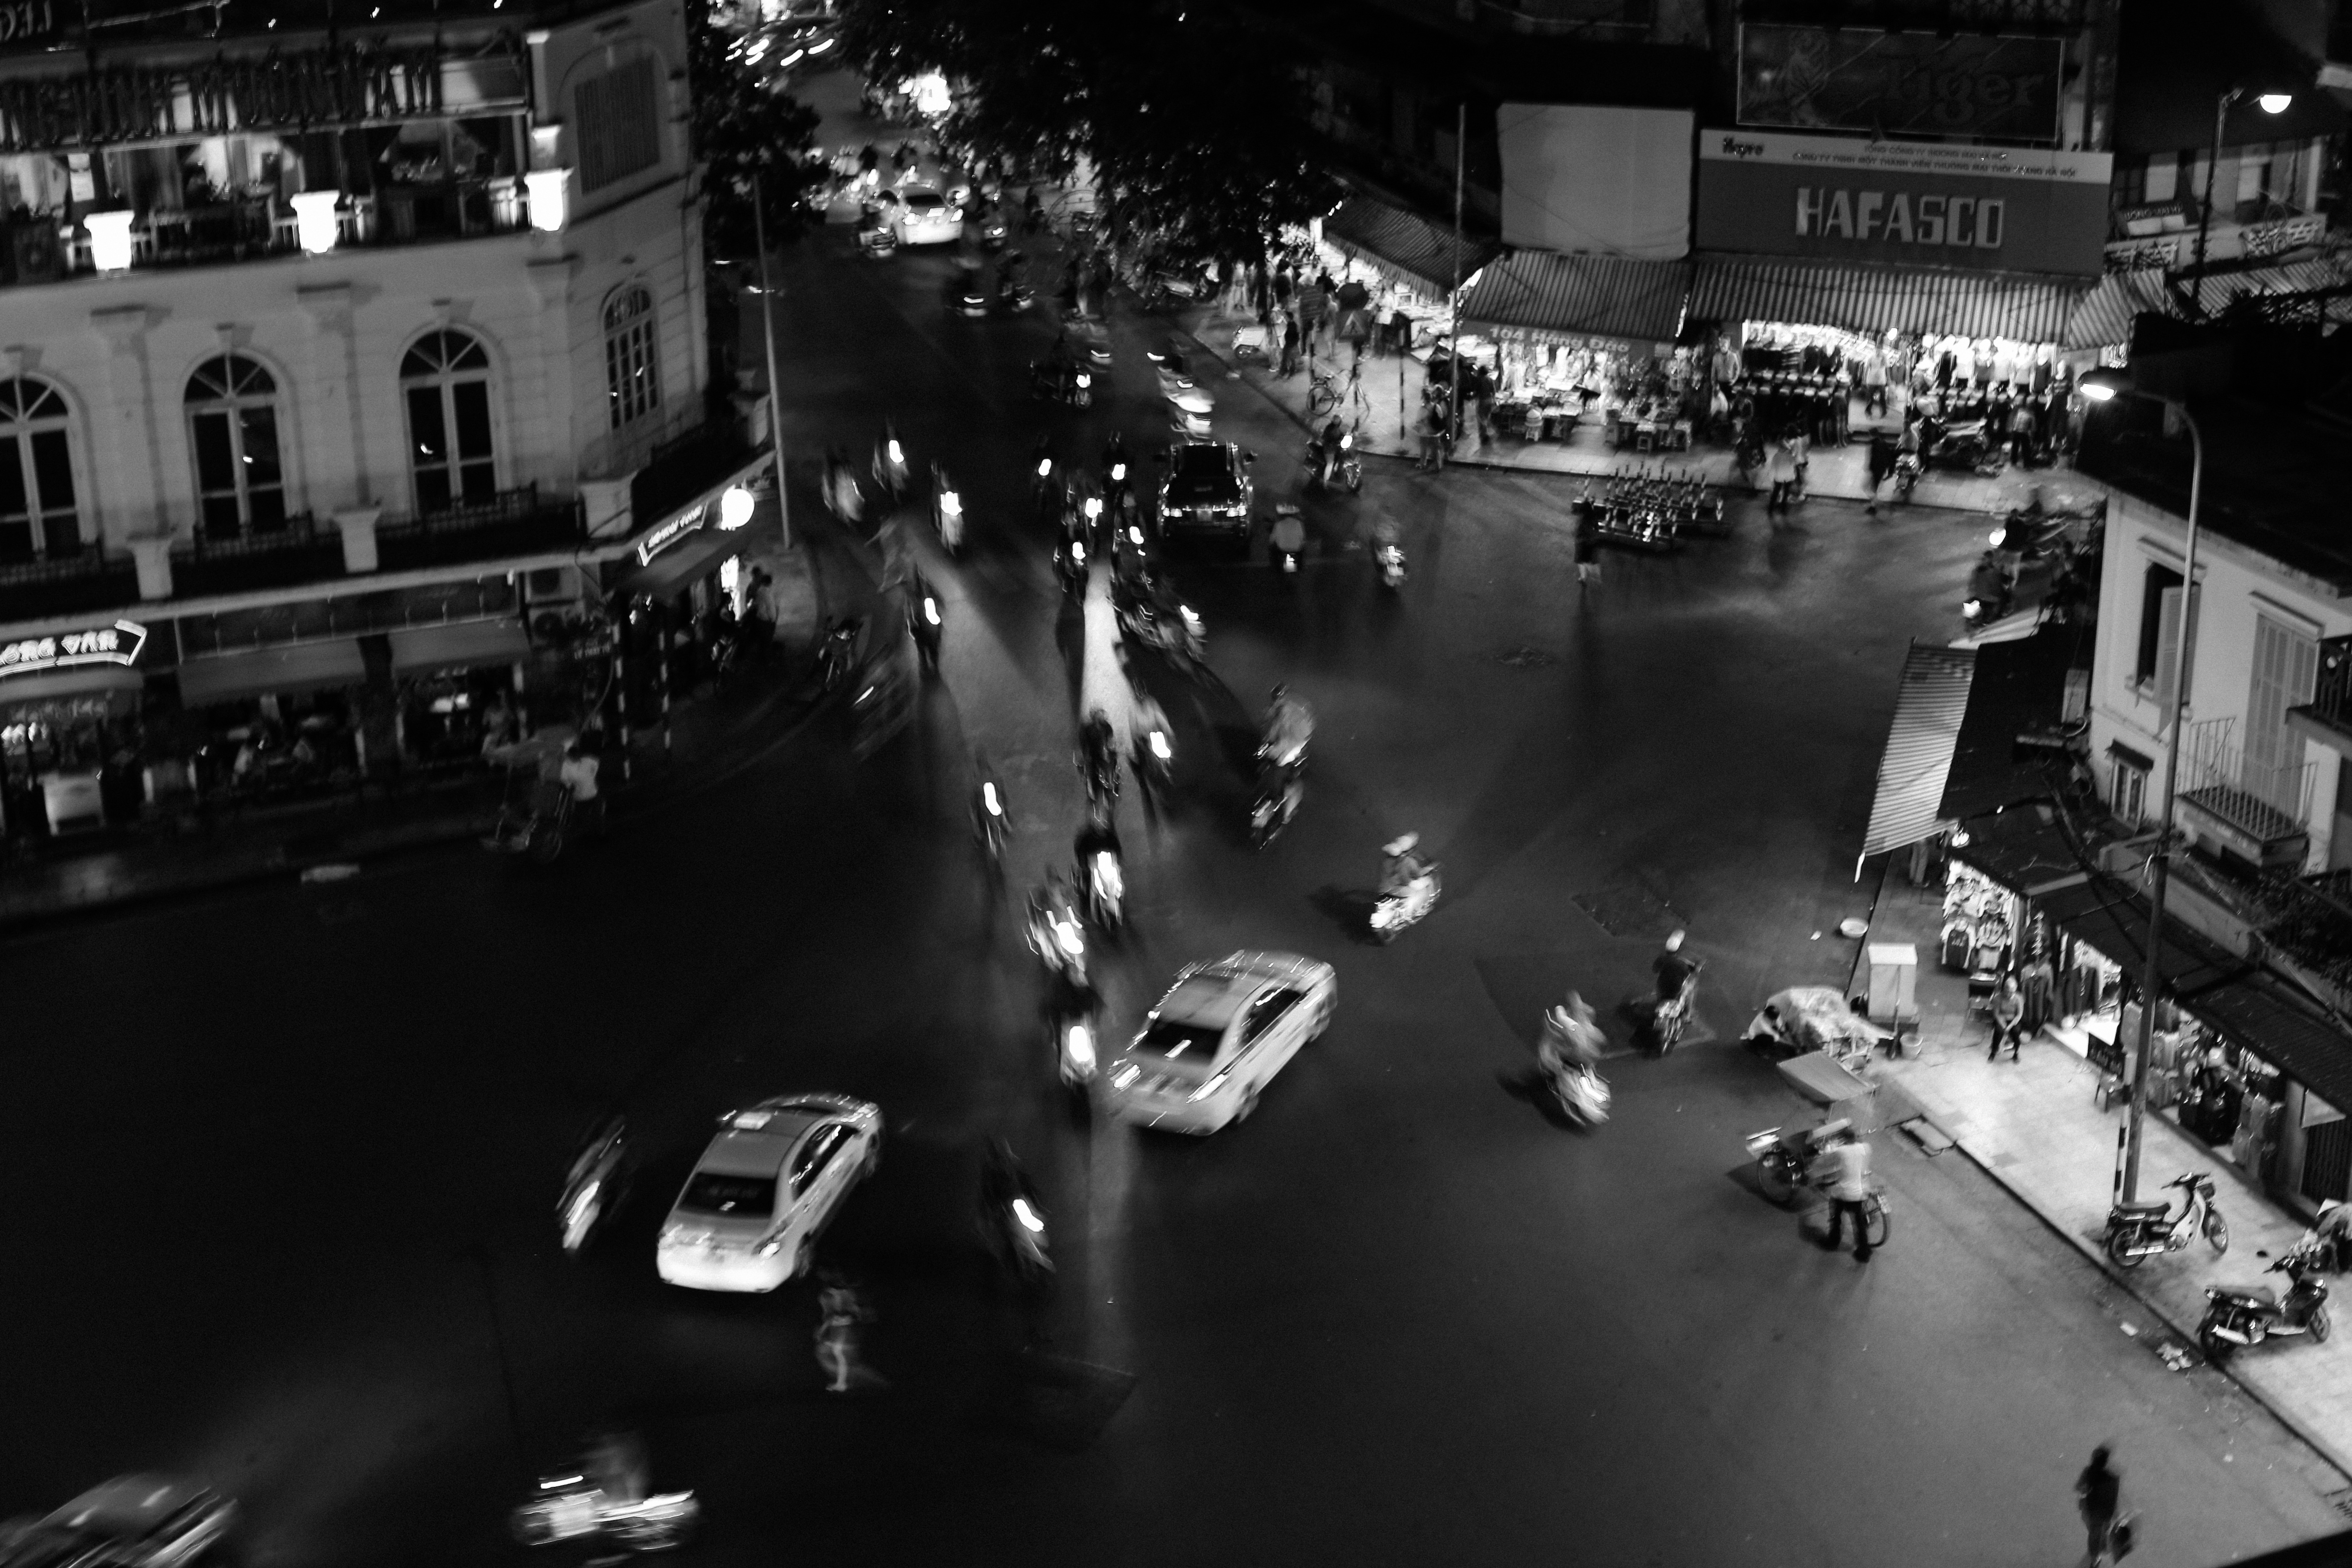
black and white, road, white, traffic, street, night, photography, crossing, city, urban, cityscape, downtown, busy, motion, action, italy, darkness, black, monochrome, pedestrians, infrastructure, cars, scene, chaotic, shape, illumination, junction, metropolis, scooters, urban area, monochrome photography